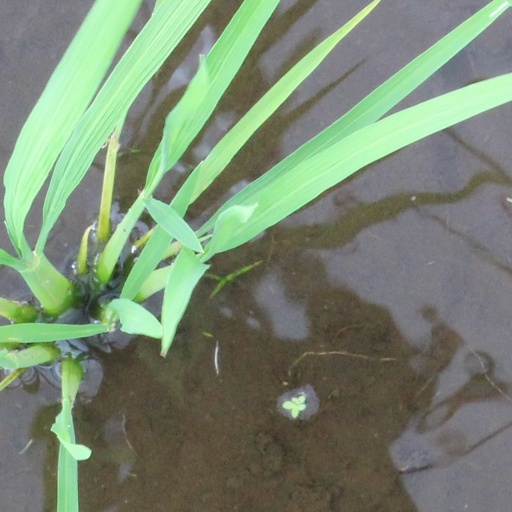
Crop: rice